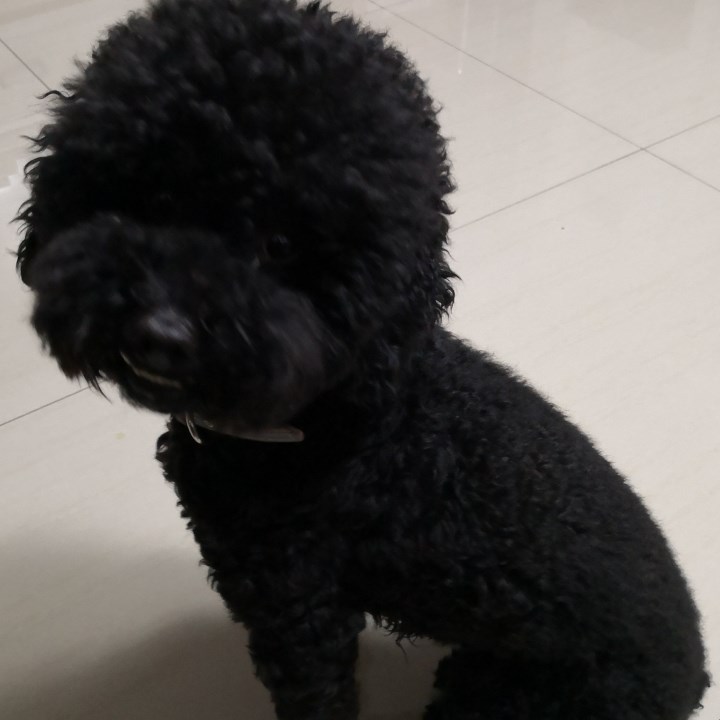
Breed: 7449-n000128-teddy